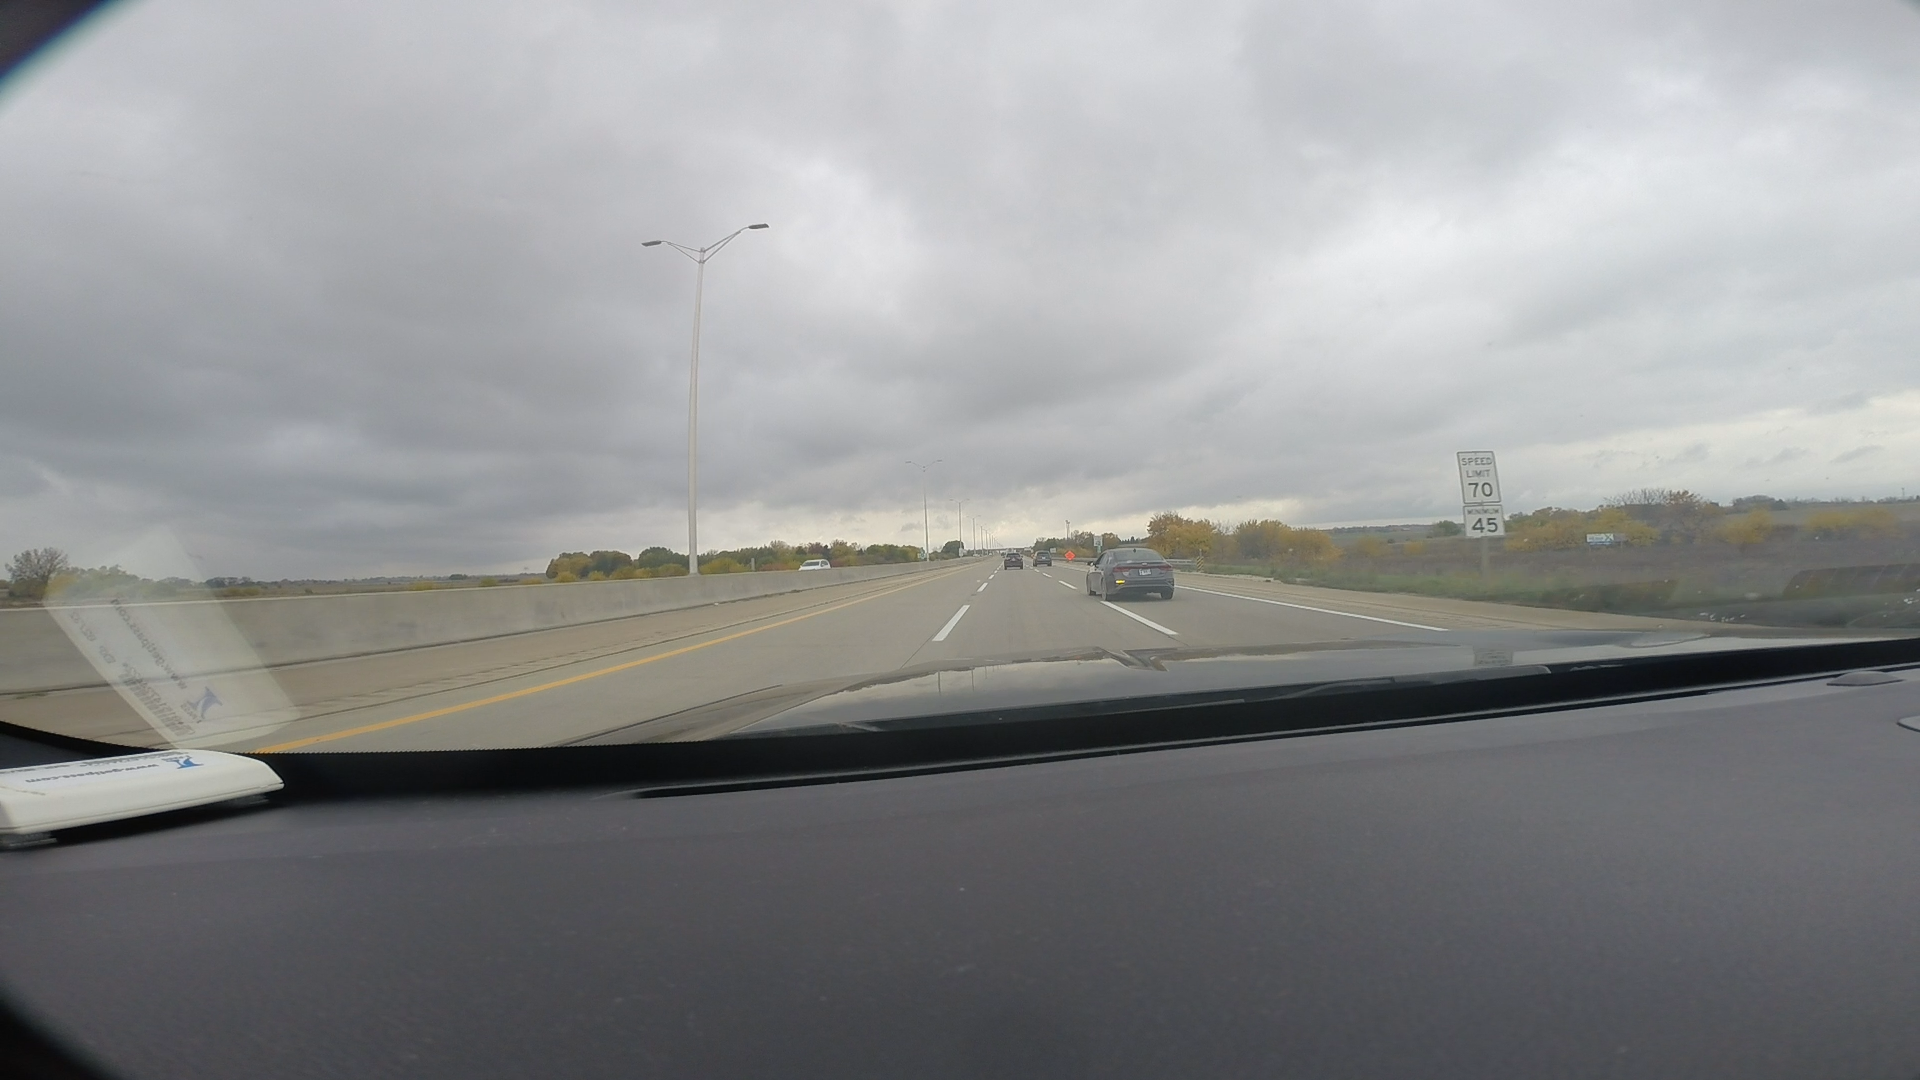
Speed limit sign label: mph70